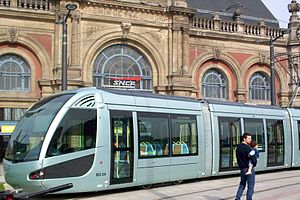
Valenciennes / Industri
Sporvogn på banegården i Valenciennes
Sporvogn på banegården i Valenciennes. עברית: Citadis 302 בוולנסיאן.
Valenciennes er en by i det nordøstlige Frankrig i Region Hauts-de-France, omkring 80 kilometer sydvest for Bruxelles. Byen er formodentlig grundlagt af den frankiske kongeslægt Merovingerne.